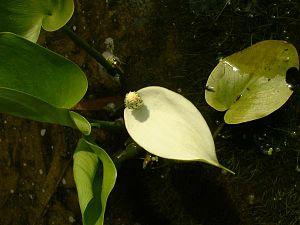
Calla est un genre de plantes herbacées pérennes aquatiques de la famille des Araceae. Ce genre ne doit pas être confondu avec les callas.
Le Calla des marais est une plante herbacée pérenne aquatique de la famille des Aracées. On la rencontre dans les régions tempérées et froides de l’hémisphère boréal. Son nom latin – du grec κάλλος – est à mettre en relation avec la beauté de son inflorescence.
La liste des espèces végétales protégées sur l'ensemble du territoire français métropolitain est une liste officielle définie par le gouvernement français, recensant les espèces végétales protégées sur le territoire métropolitain de la France. Elle a été publiée dans l'arrêté du 20 janvier 1982, lequel a été modifié à trois reprises : par l'arrêté du 31 août 1995, par celui du 14 décembre 2006 et par celui du 23 mai 2013.